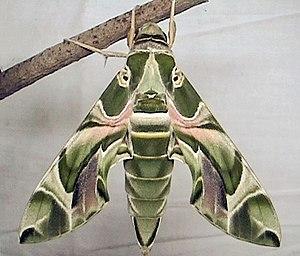
Le genre Daphnis regroupe des lépidoptères de la famille des Sphingidae, de la sous-famille des Macroglossinae et de la tribu des Macroglossini.
Le Sphinx du laurier-rose est une espèce de lépidoptères appartenant à la famille des Sphingidae, à la sous-famille des Macroglossinae, à la tribu des Macroglossini et au genre Daphnis. C'est un papillon migrateur de l'Afrique vers l'Europe.